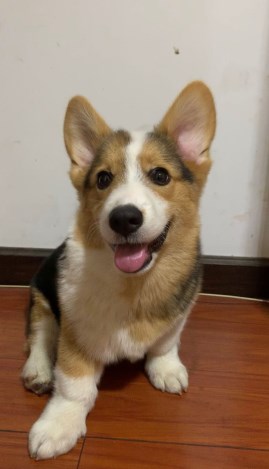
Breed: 2909-n000116-Cardigan